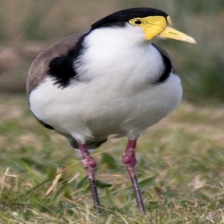
Species: MASKED LAPWING
Scientific name: VANELLUS MILES